Wichita, Kansas

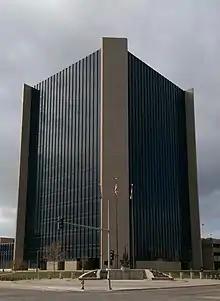
Wichita City Hall (2018)

Several sports venues are in and around the city. Intrust Bank Arena, downtown, is a 15,000-seat multi-purpose arena that is home to the Wichita Thunder. Lawrence–Dumont Stadium, just west of downtown, was a medium-sized baseball stadium that has been home to Wichita's various minor-league baseball teams over the years. It was also home to the minor-league National Baseball Congress and the site of the Congress's annual National Tournament.